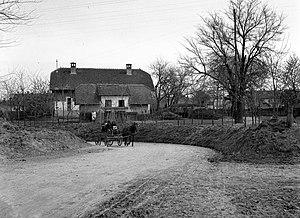
Le cheval en Croatie est surtout représenté par l'élevage du Trait de Croatie, dans de petites fermes familiales. La Croatie a perdu une grande partie de sa population chevaline durant les guerres de Yougoslavie. Les pratiques équestres sont désormais diversifiées, la Croatie connaissant une phase de transition qui la rapproche des autres pays européens, avec un secteur de sports équestres et un de sport hippique, le tout porté par des associations d'élevage et des organismes spécialisés soutenus par l'État.